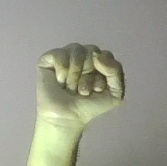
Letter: saad